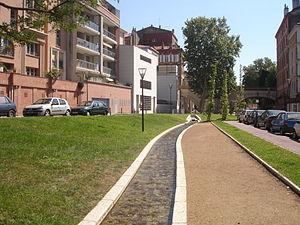
France, Haute-Garonne, Toulouse
43° 35′ 47,69″ N, 1° 26′ 29,34″ E